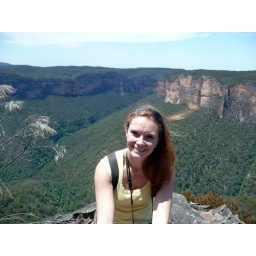
jani in the blue mountains